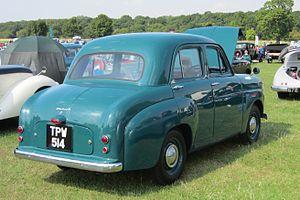
La Standard Eight est une petite voiture produite par le constructeur anglais Standard Motor Company, de 1938 à 1959.